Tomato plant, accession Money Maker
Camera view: bottom (45 deg); turntable rotation: 240 degrees
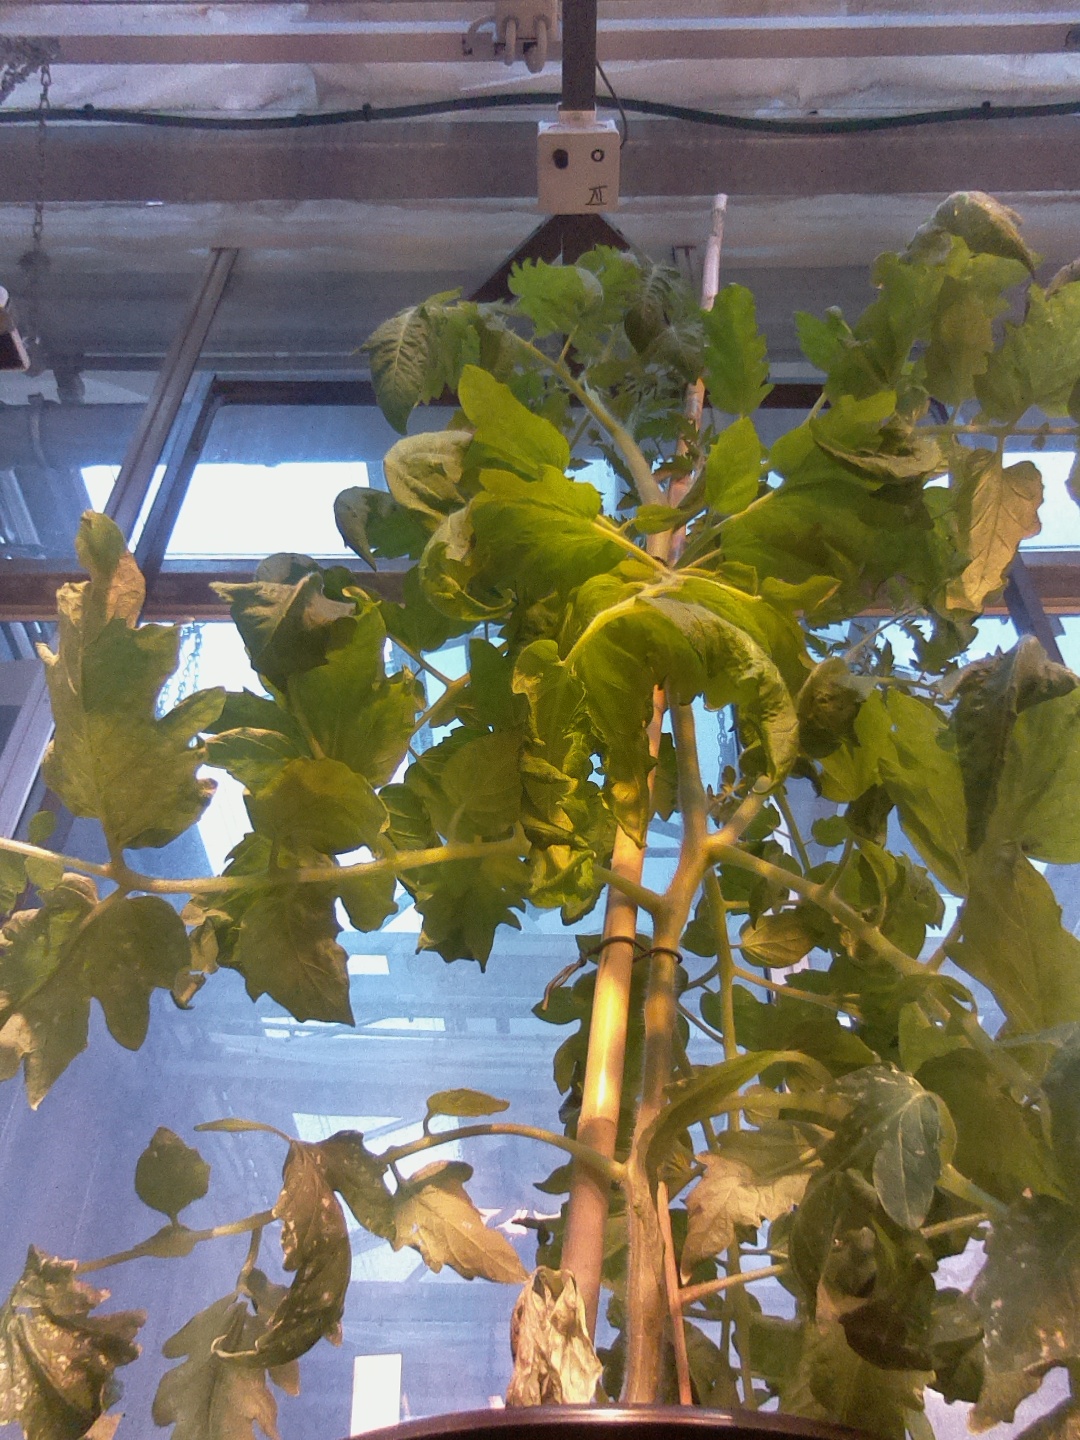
BBCH growth stage 70: Fruits at the main stem or branches visibles